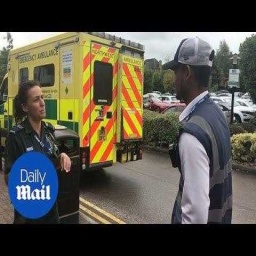
Label: ambulance